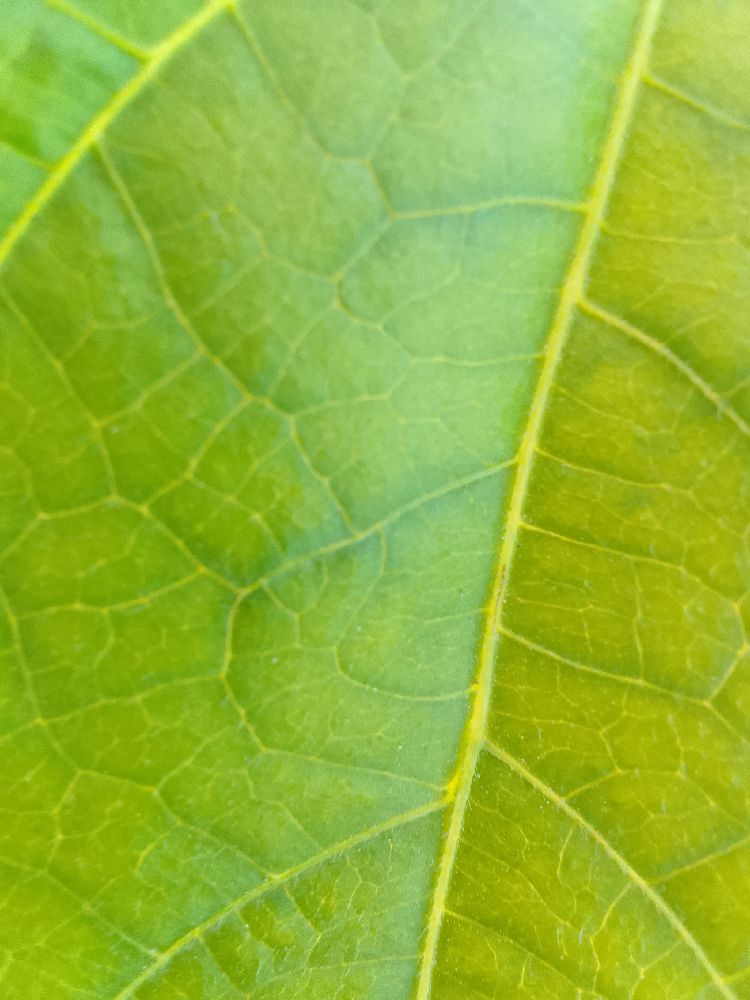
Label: healthy